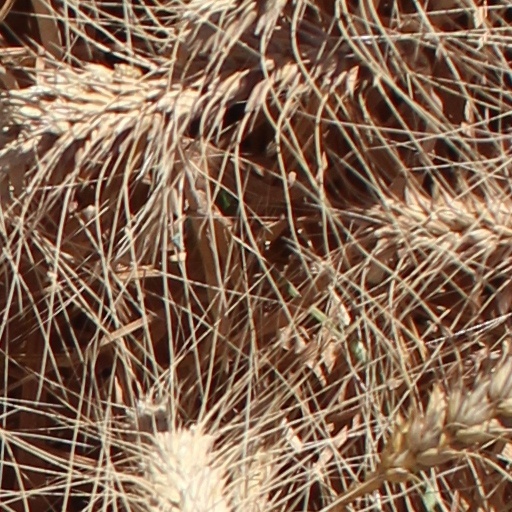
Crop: wheat